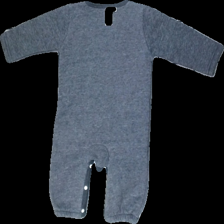
View: back
Type: Pajamas
Category: Children
Brand: Not in the list
Brand text on label: MUDOQINZHI
Colors: White, Pink, Grey
Material: Unknown
Pattern: Other
Cut: Regular
Season: All
Price range: 50-100
Recommended usage: Reuse
Comment: Baby size M